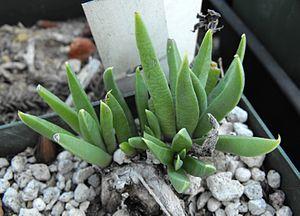
Bergeranthus Schwantes est un genre de plante de la famille des Aizoaceae.